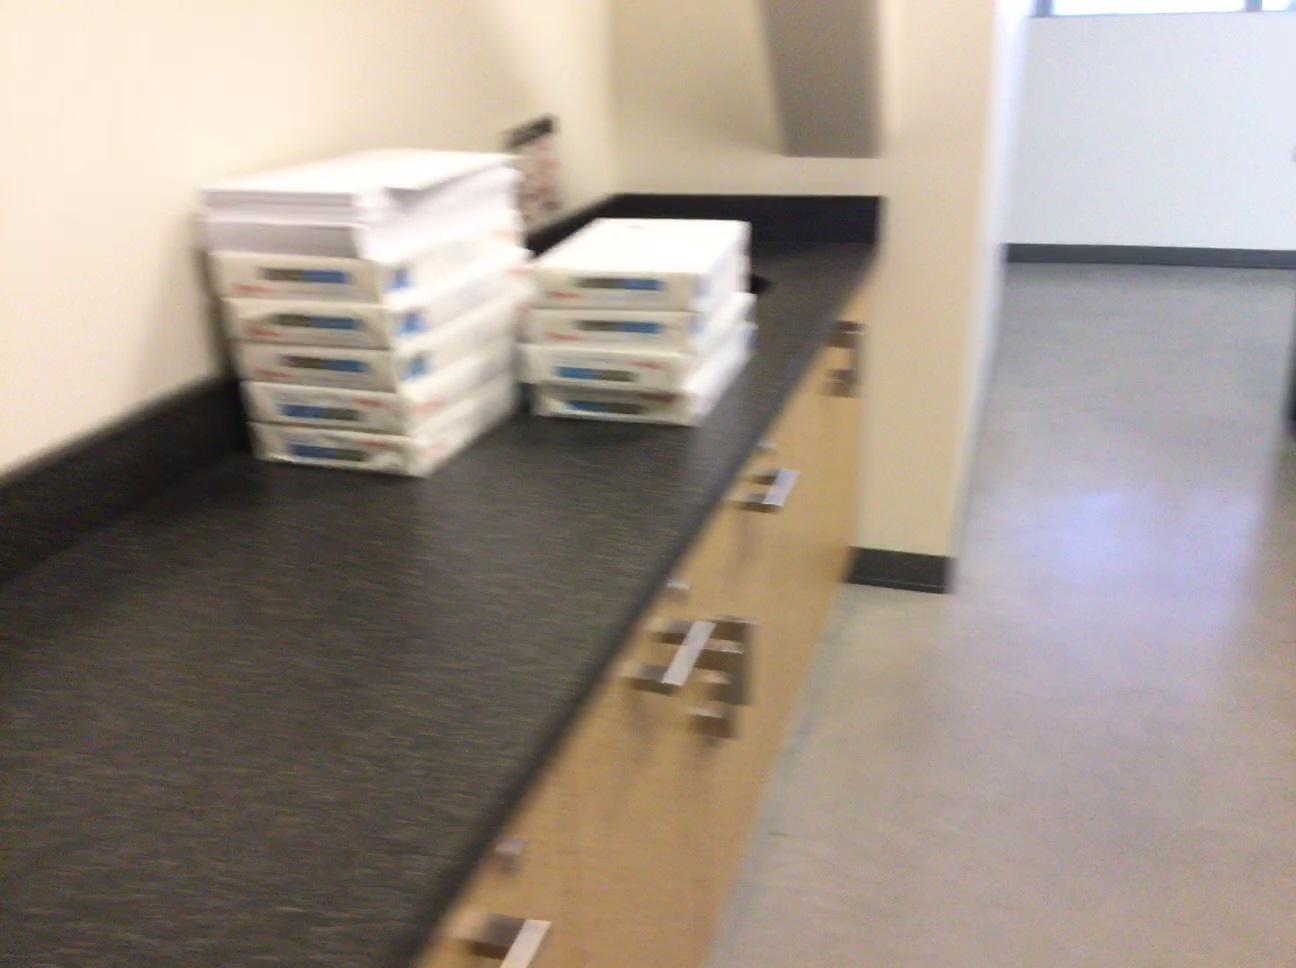
Question: In the image, there is the plate. Pinpoint several points within the vacant space situated in front of the plate from the world's perspective. Your final answer should be formatted as a list of tuples, i.e. [(x1, y1), ...], where each tuple contains the x and y coordinates of a point satisfying the conditions above. The coordinates should be between 0 and 1, indicating the normalized pixel locations of the points.
Answer: [(0.799, 0.474), (0.728, 0.471), (0.797, 0.510), (0.722, 0.506), (0.583, 0.500), (0.796, 0.552), (0.715, 0.546), (0.639, 0.542), (0.567, 0.538), (0.707, 0.594), (0.626, 0.588), (0.549, 0.582), (0.698, 0.649), (0.610, 0.640), (0.526, 0.632), (0.501, 0.692)]